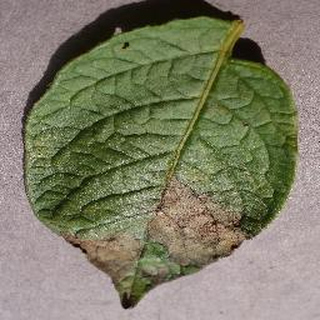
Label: potato_late_blight